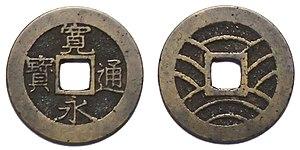
Mitarashi dango est un type de boulettes dango, enfilées sur brochettes par groupes de 3 à 5, et couvertes de sauce soja sucrée. Les Mitarashi dango sont reconnaissables à leur glaçage brillant et à leur odeur légèrement brûlée.